Marcus Vipsanius Agrippa

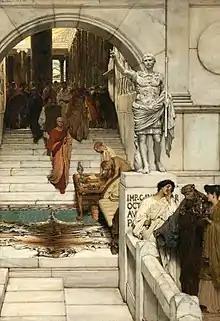
An Audience at Agrippa's, by Lawrence Alma-Tadema

Agrippa's friendship with Augustus seems to have been clouded by the jealousy of Augustus's nephew and son-in-law Marcus Claudius Marcellus. Traditionally it is said that the result of such jealousy was that Agrippa left Rome, ostensibly to take over the governorship of eastern provinces – a sort of honourable exile. He only sent his legate to Syria, while he remained at Lesbos and governed by proxy. He might have been on a secret mission to negotiate with the Parthians about the return of the Roman legions' standards. On the death of Marcellus, which took place within a year of his exile, he was recalled to Rome by Augustus, who found he could not dispense with his services. If one places the events in the context of the crisis of 23 BC it seems unlikely that, when facing significant opposition and about to make a political climb down, the emperor Augustus would place a man in exile in charge of the largest body of Roman troops. What is far more likely is that Agrippa's 'exile' was actually the careful political positioning of a loyal lieutenant in command of a significant army in case the settlement plans of 23 BC failed and Augustus needed military support.